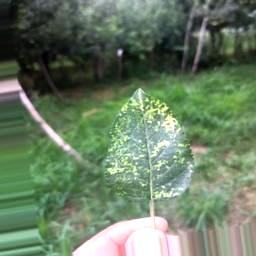
Label: Apple_Mosaic